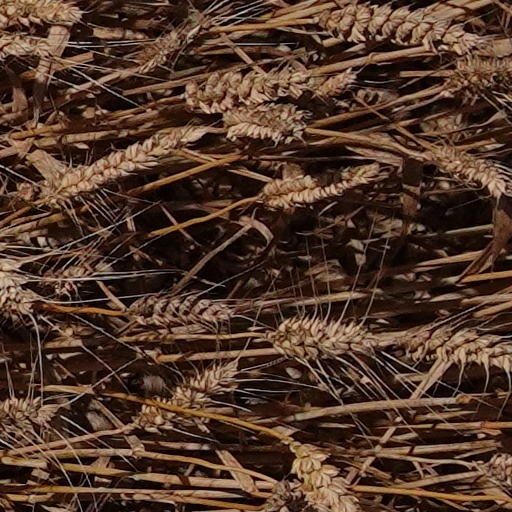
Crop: wheat